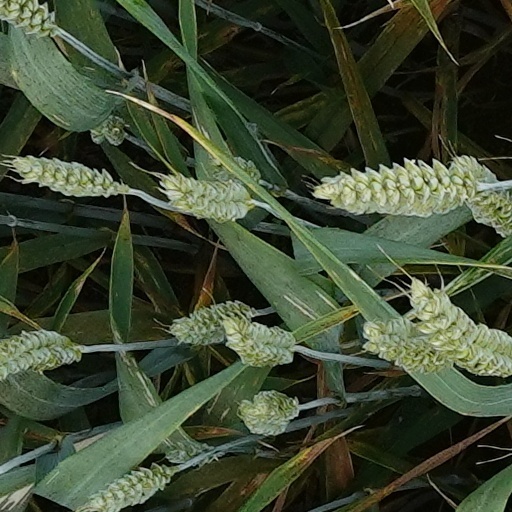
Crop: wheat